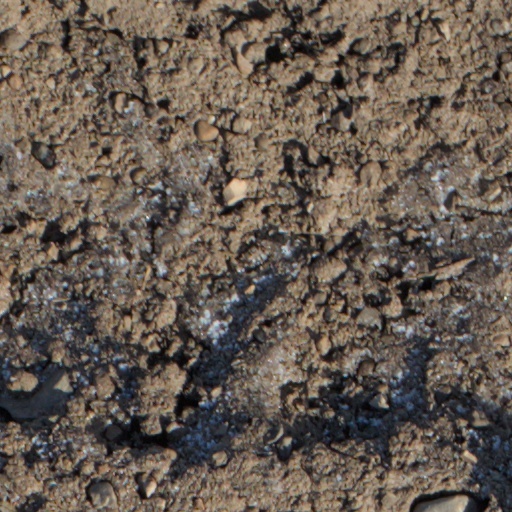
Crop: wheat